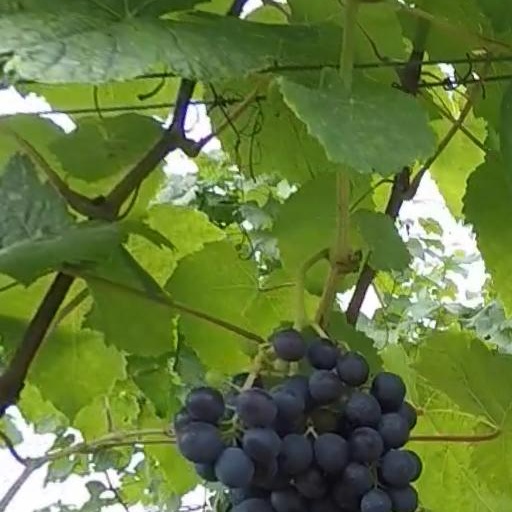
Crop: grape